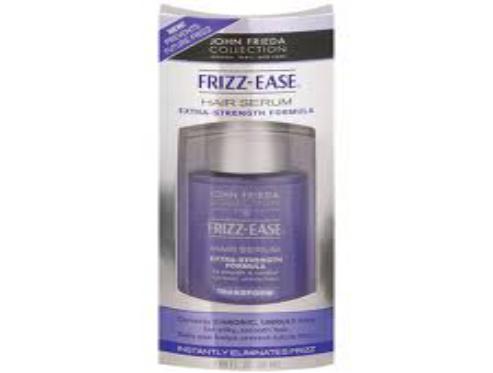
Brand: Frizz-Ease
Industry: Necessities